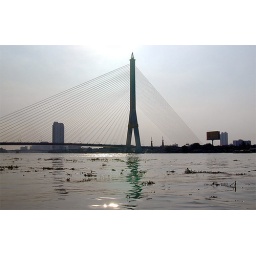
A trip by river boat along the Chao Phraya in Bangkok.